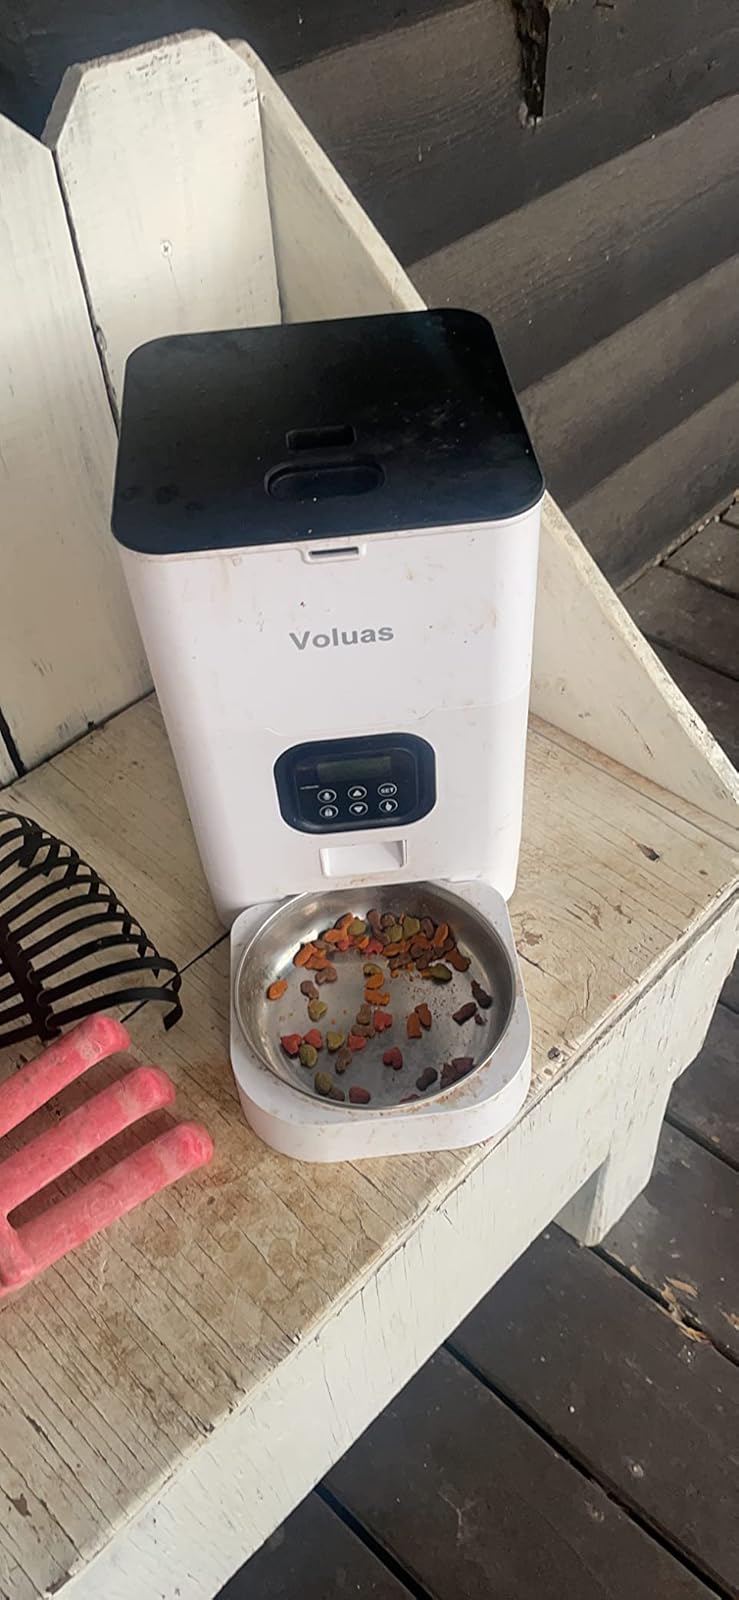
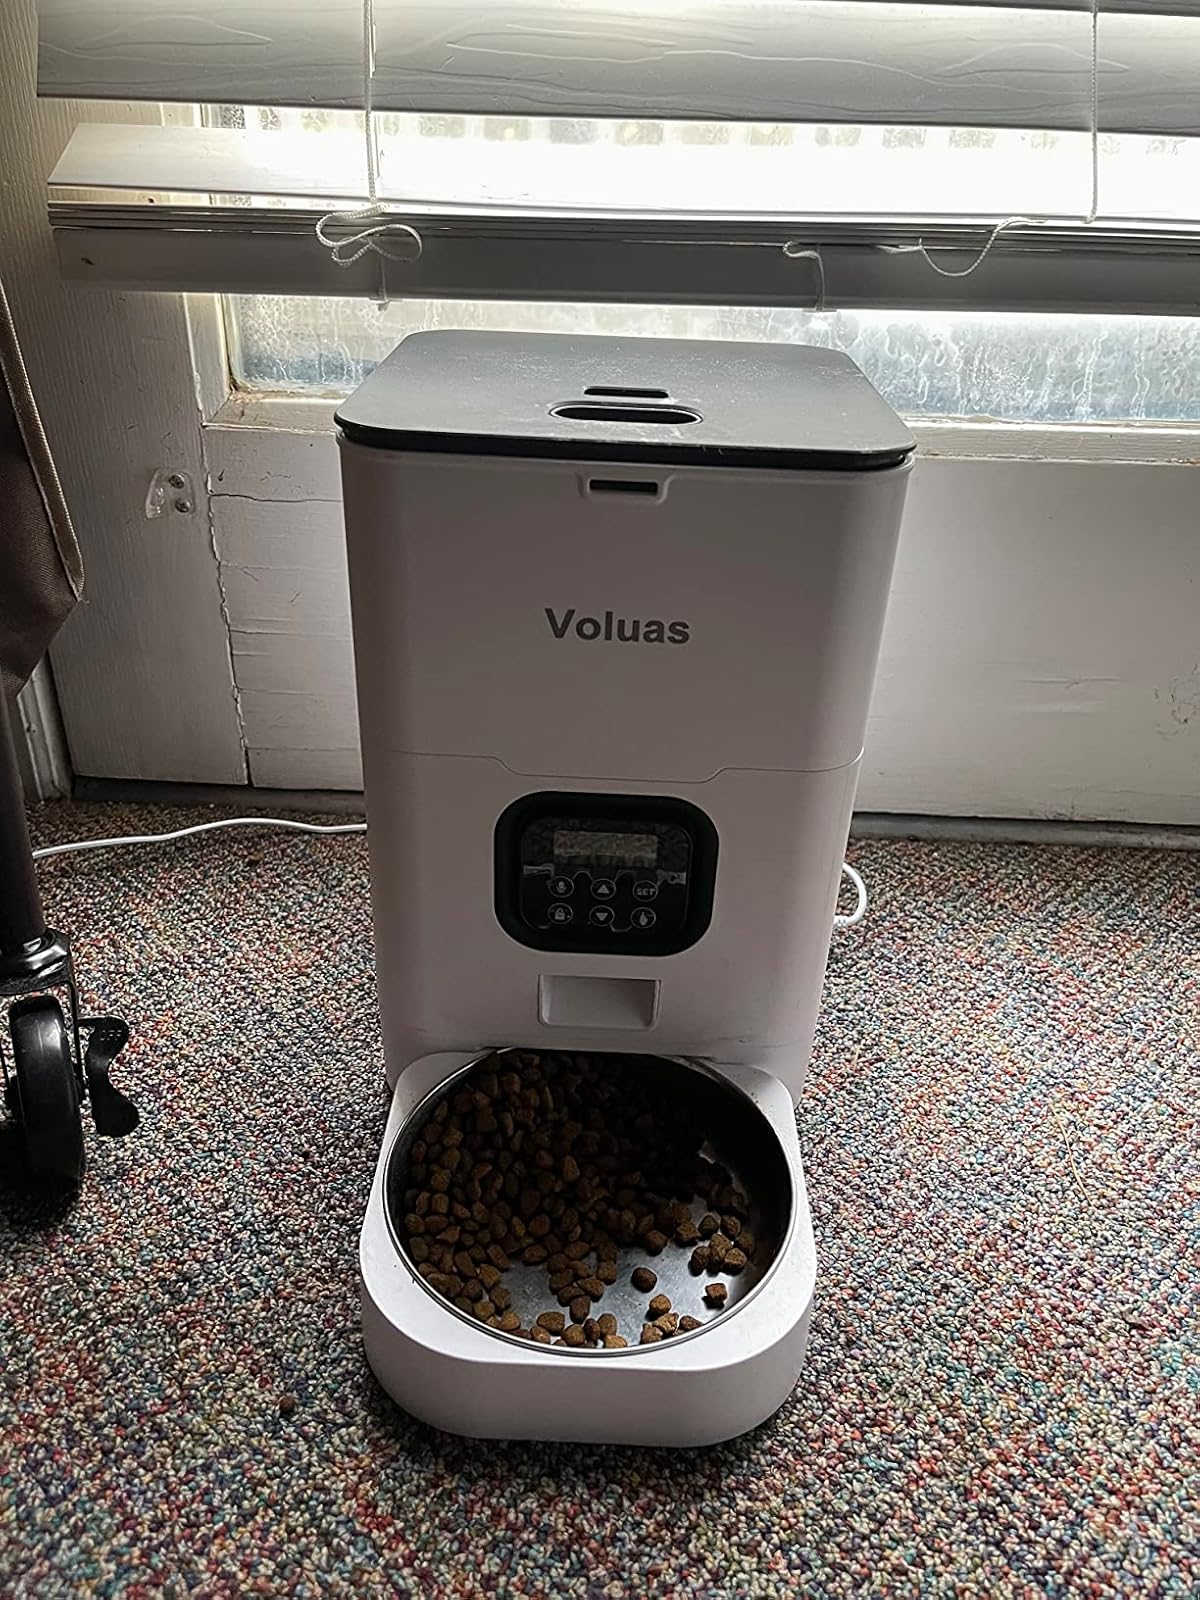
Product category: items_feeder
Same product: yes